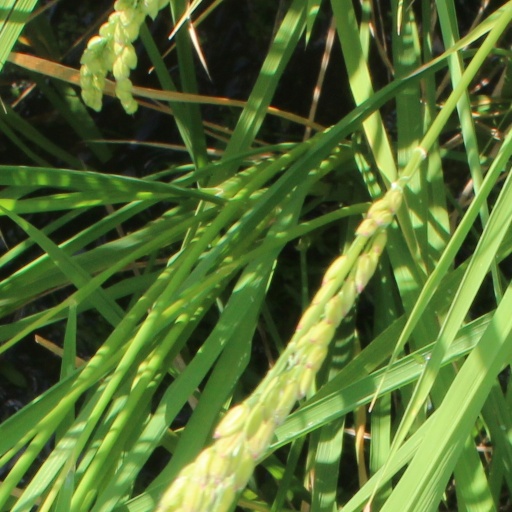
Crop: rice